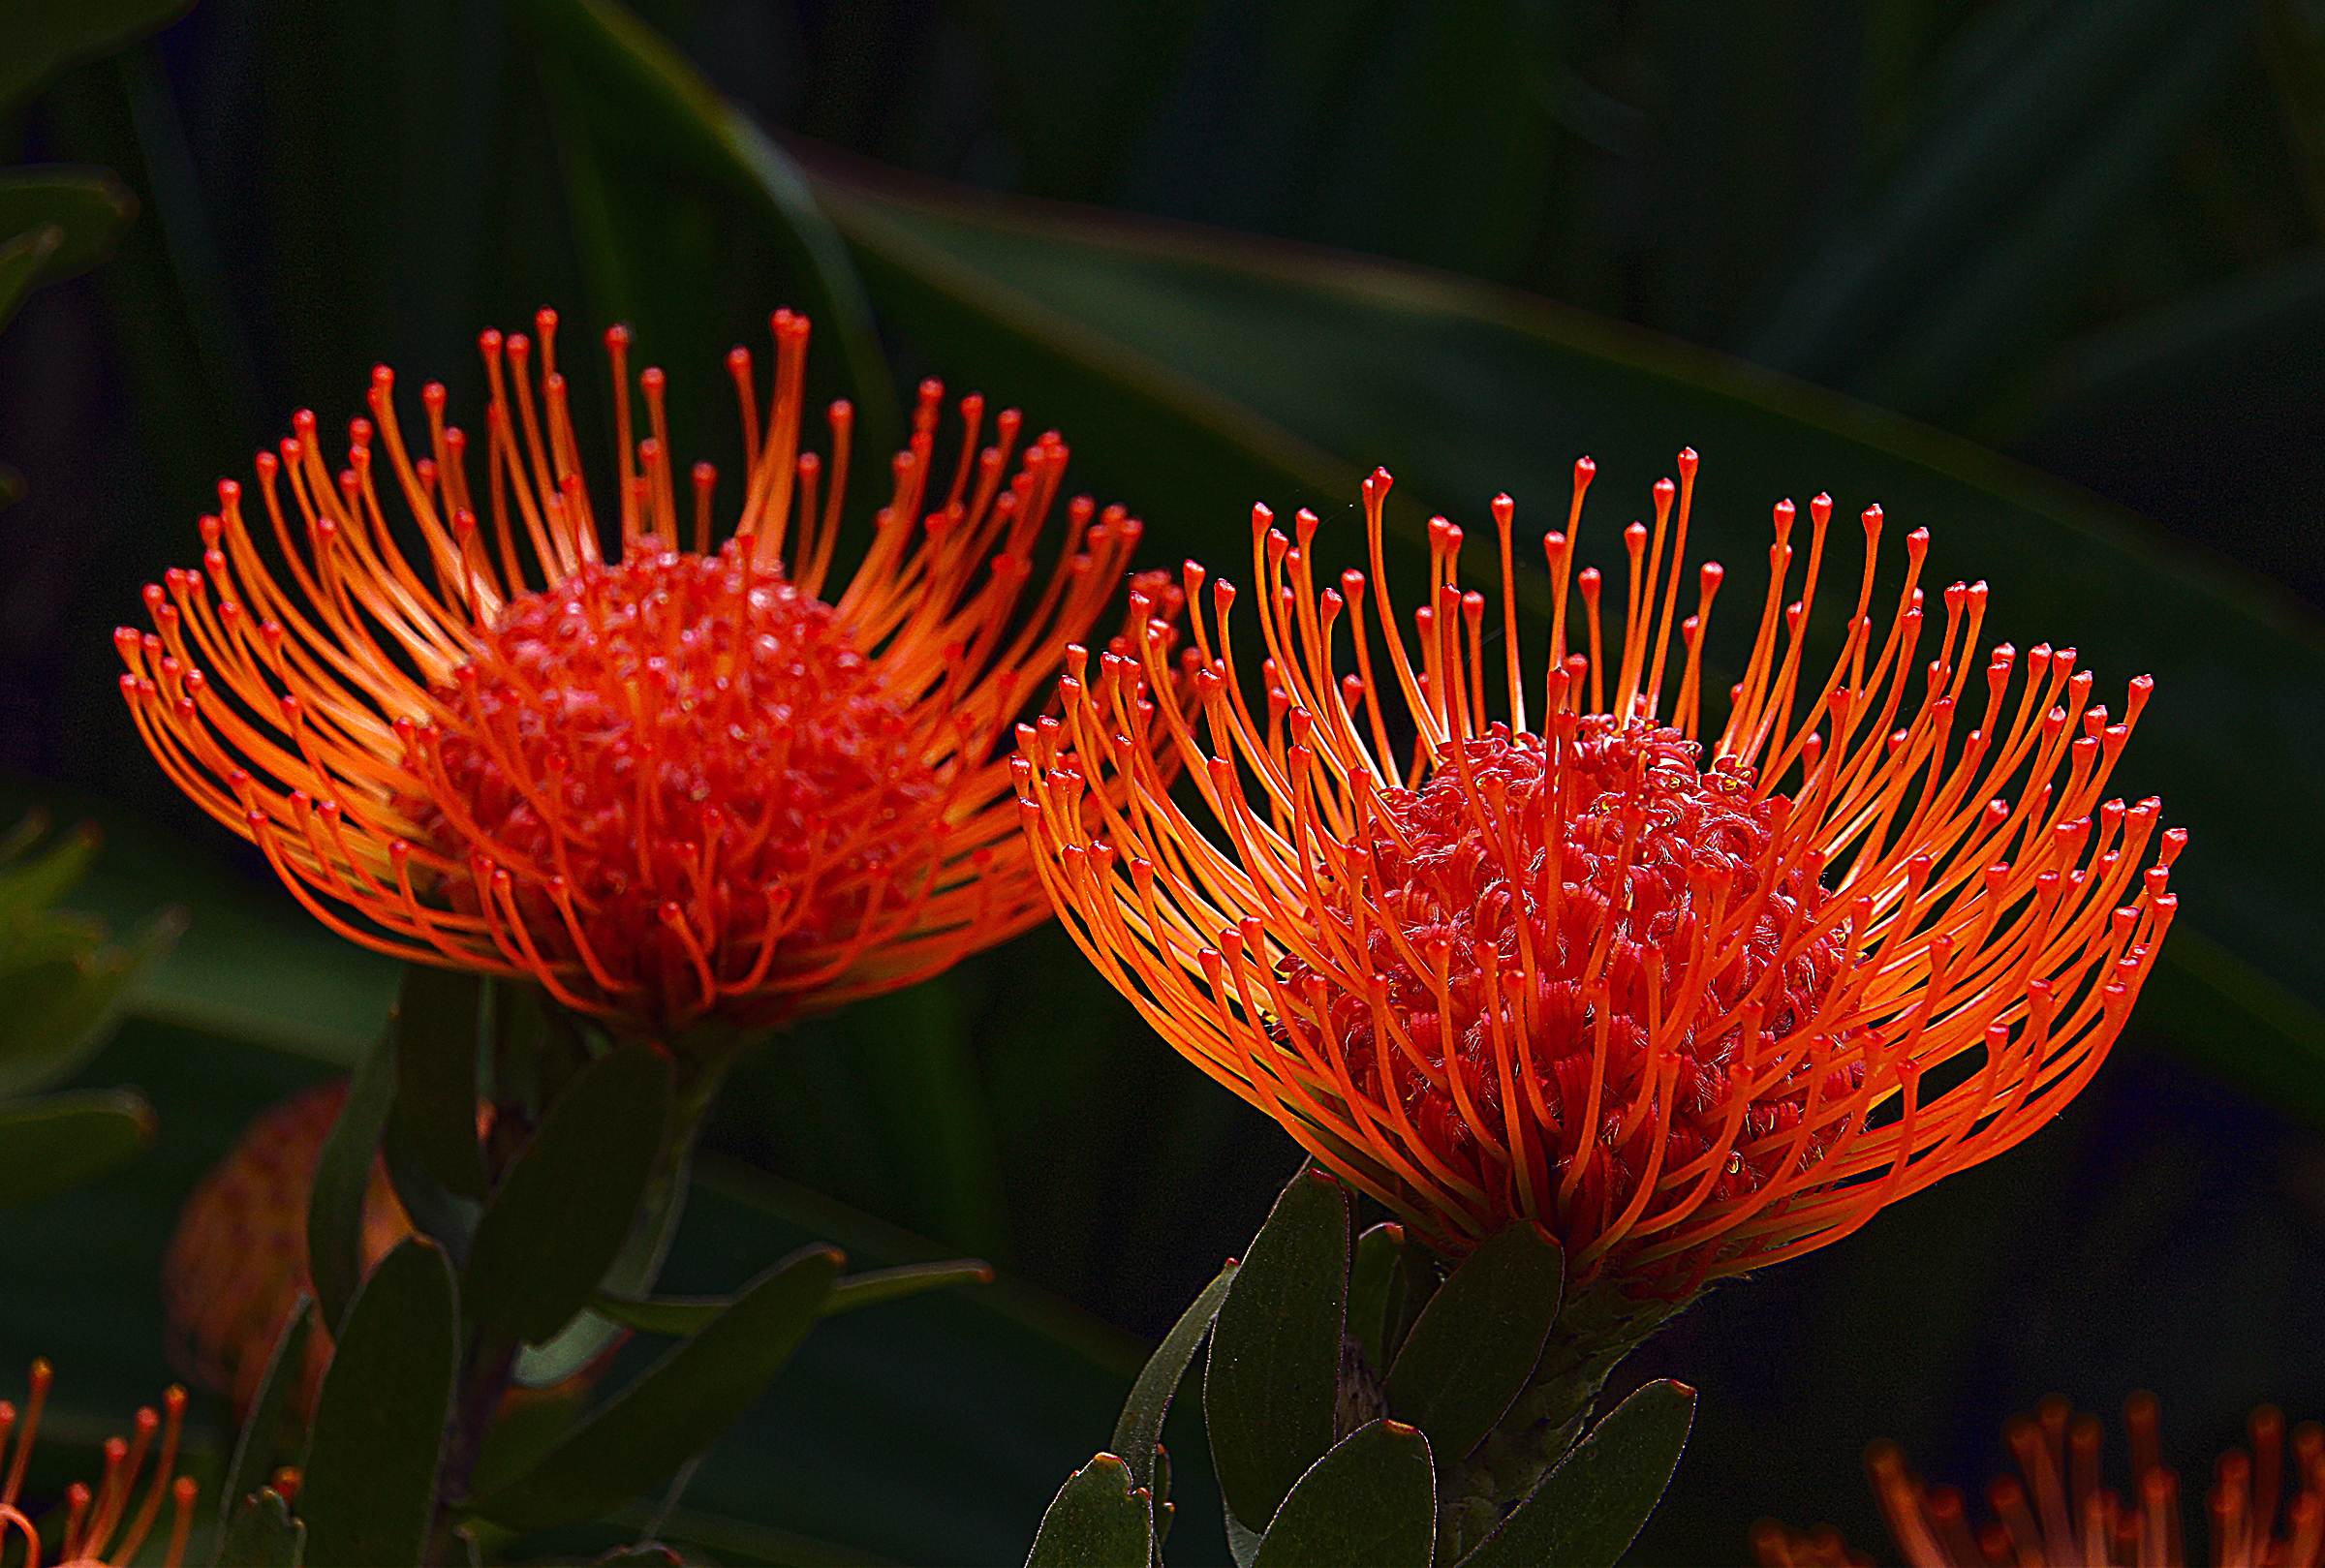
nature, plant, photography, leaf, flower, petal, red, autumn, botany, flora, wildflower, close up, sonyalpha, waratah, macro photography, flowering plant, plant stem, land plant, proteales